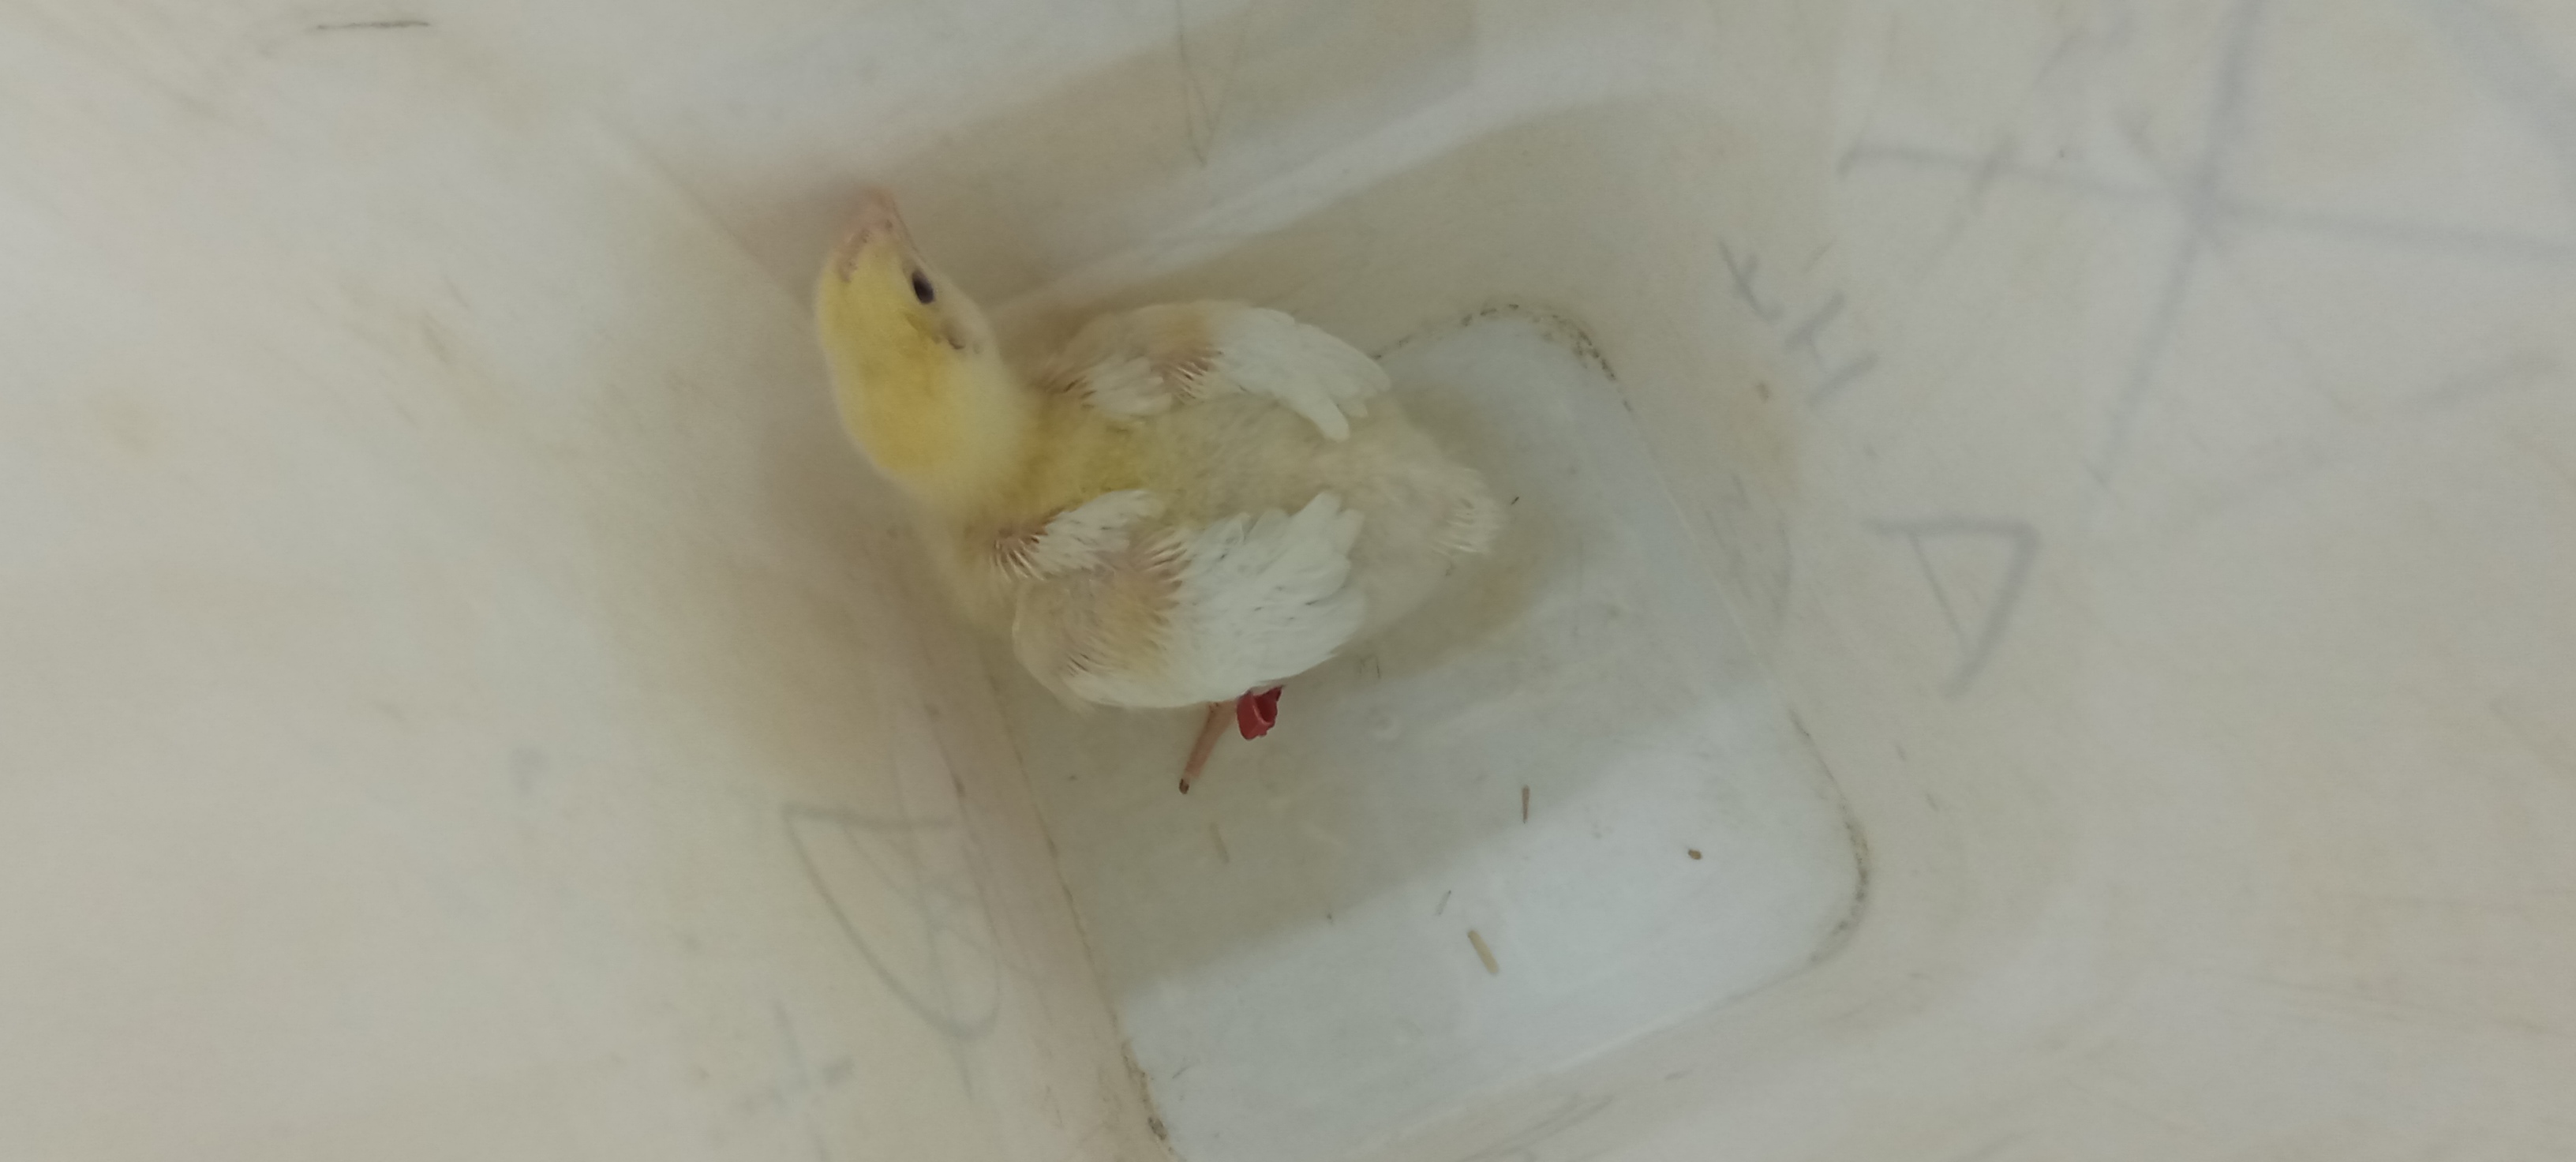
Weight: 403 g